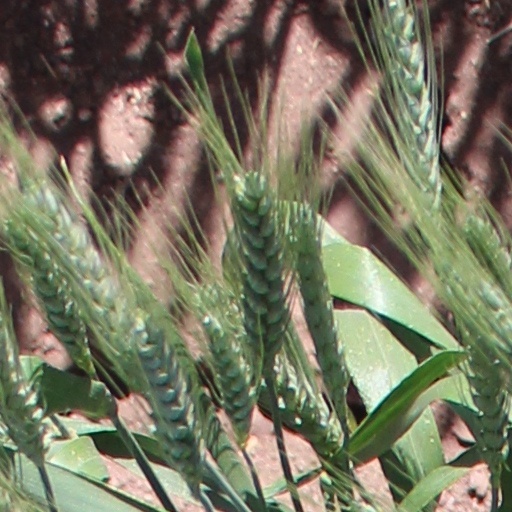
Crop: wheat